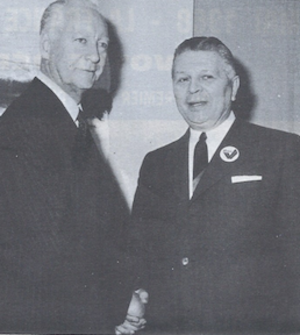
Premier ministre
Marcel Bousseau, né le 6 août 1916 à Mortagne et mort à Luçon le 8 juin 1982, est un pharmacien et homme politique français, député de la Vendée de 1962 à 1973.